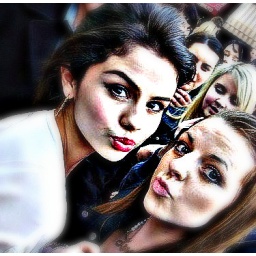
She don't believe in shootinq stars, but she loves in shoes and cars .